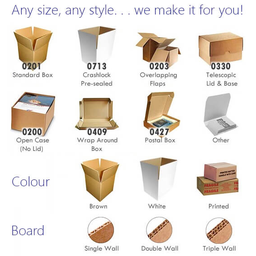
Label: cardboard